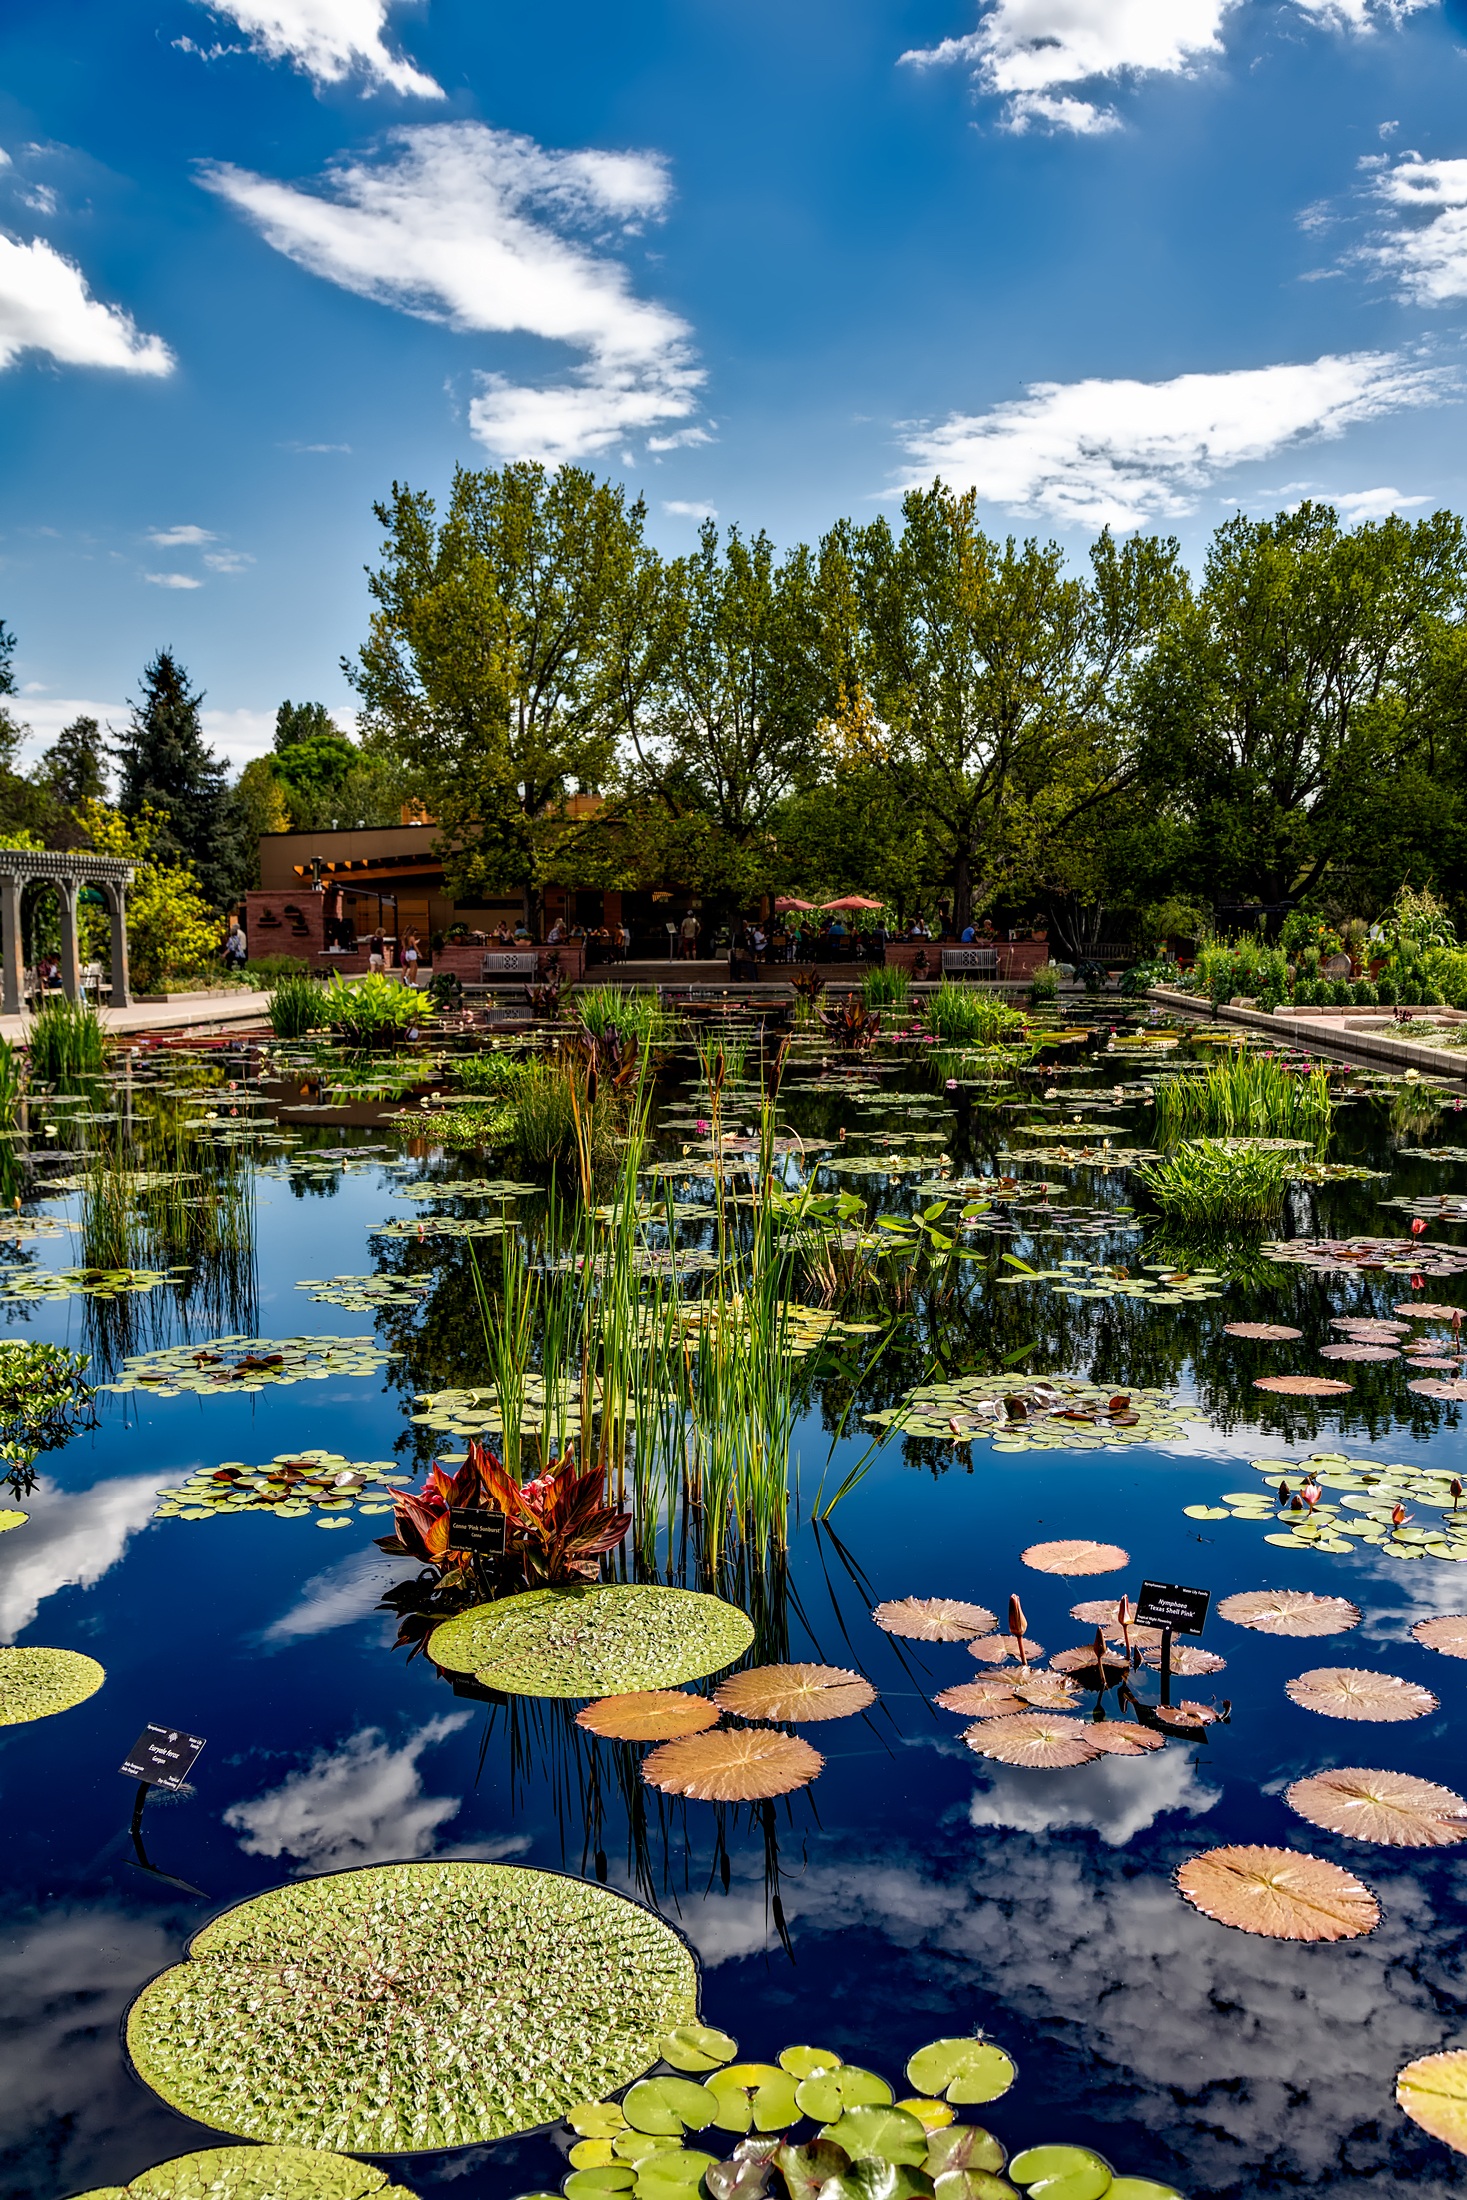
landscape, tree, water, nature, flower, lake, pond, reflection, swimming pool, backyard, lagoon, botany, garden, tourism, botanical, plants, body of water, flowers, botanic gardens, outdoors, hdr, colorado, resort, reflections, beautiful, estate, attractions, ecosystem, denver, destinations